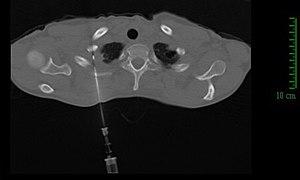
Ponction sous scanner d'une tumeur de l'apex pulmonaire droit.
Une tumeur de Pancoast-Tobias, aussi appelée tumeur de l'apex pulmonaire, est une forme de présentation des cancers du poumon lorsque ceux-ci envahissent le sommet du thorax. Elle fut pour la première fois décrite en 1838 par Edward Hare.